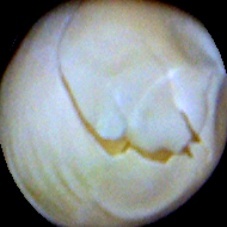
Label: Skin-damaged